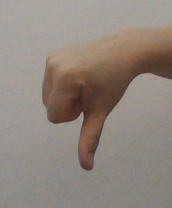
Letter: waw